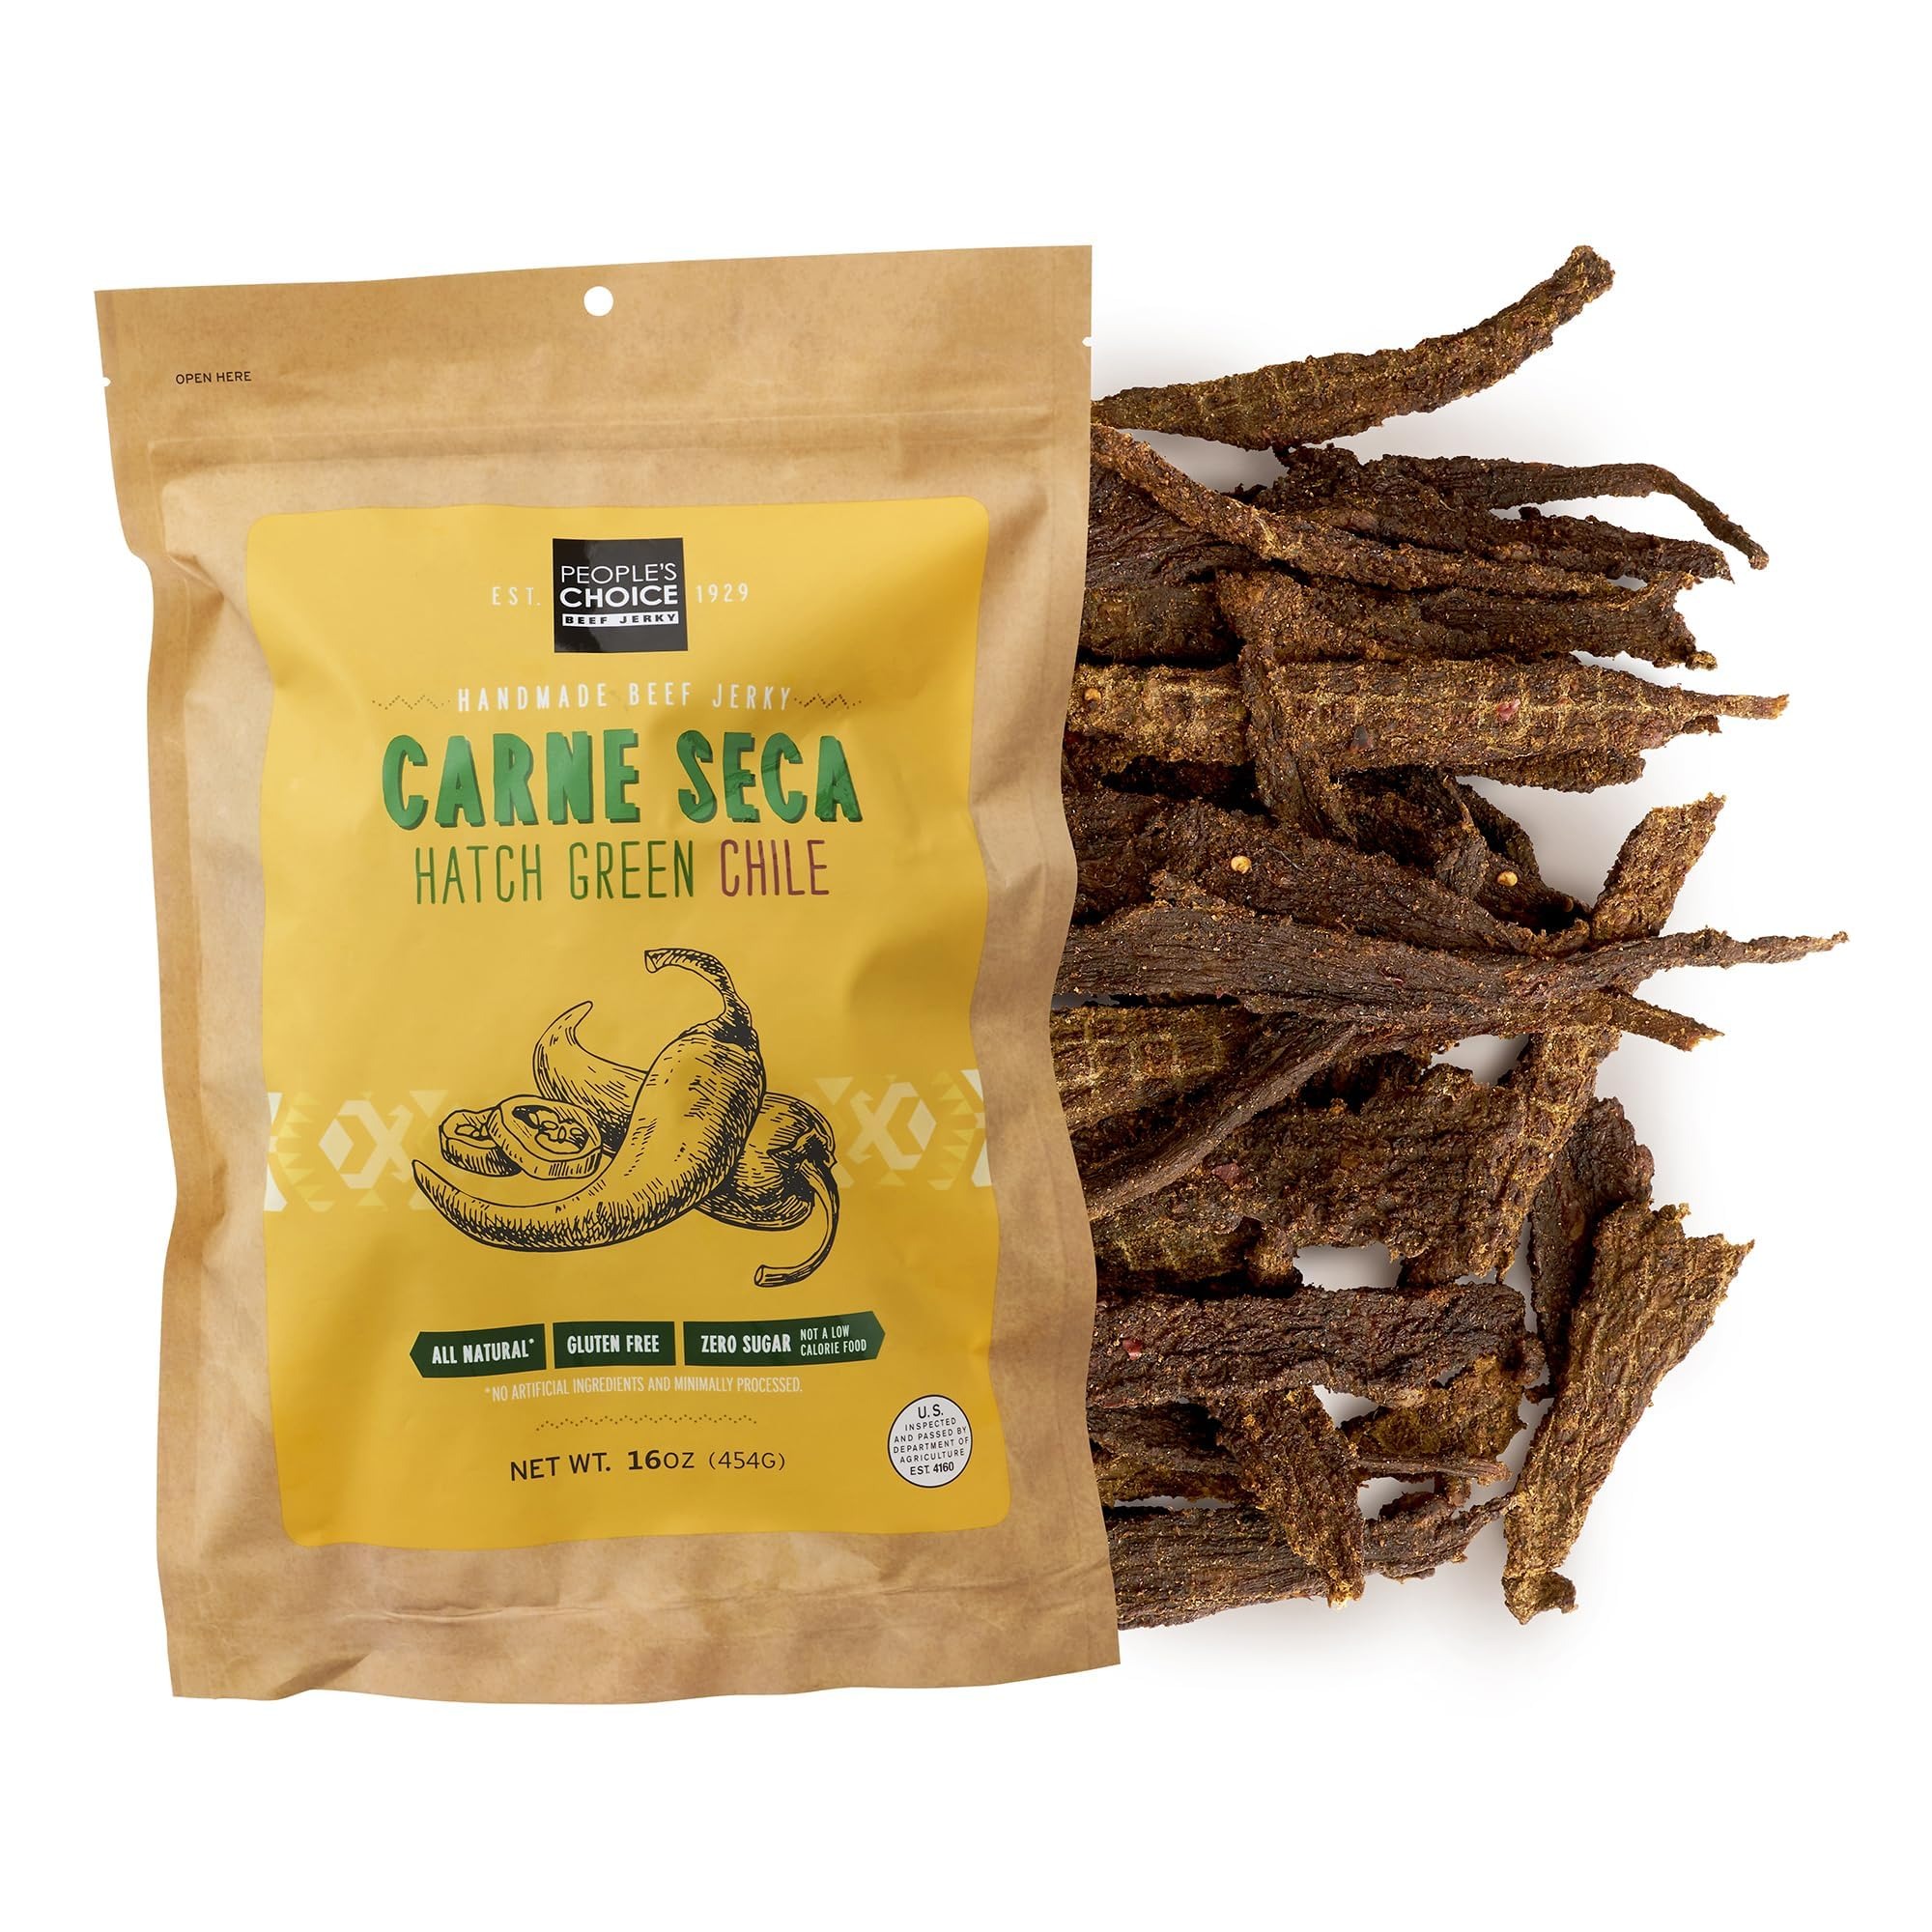
Item Name: People's Choice Beef Jerky - Carne Seca - New Mexico Hatch Green Chile - Healthy, Sugar Free, Zero Carb, Gluten Free, Keto Friendly, High Protein Meat Snack - Dry Texture - 1 Pound, 16 oz - 1 Bag
Bullet Point 1: AUTHENTIC CARNE SECA JERKY - We craft a traditional Mexican carne de res jerky. Thick cut and dried in whole strips, this jerky has a chewy, steak-like texture; not that soft stuff. Taste the real meat flavor in each bite
Bullet Point 2: PERFECT SNACK FOR KETOGENIC, LOW CARB, PALEO, ATKINS, LCHF DIET - Each serving of our world famous jerky is Sugar Free (0g), Carb Free (0g), and High in Protein (13g)
Bullet Point 3: GUILT FREE SNACKING - This premium snack boasts No Nitrites or Nitrates, No MSG, No Preservatives, No Artificial Ingredients. We guarantee our jerky is 100% Gluten Free, Soy Free, and Nut Free. It's nothing more than Meat, Water, and Natural Spices
Bullet Point 4: SMALL BATCH MADE IN THE USA - We are a family-owned and operated business, celebrating over 90 years and 4 generations of tradition in Los Angeles, CA. Just like your favorite homemade, delicious jerky the longer you chew the more flavor you enjoy
Bullet Point 5: BUILT FOR AN ACTIVE LIFESTYLE - Natural energy perfect for on-the-go snacking while camping, hiking, body building, backpacking. Perfect grocery item for your pantry or school lunch bag. Stash some in your desk drawer as the best office snack
Product Description: The Carne Seca line is inspired by the diverse culinary tradition of Downtown Los Angeles and its many migrant groups. Taste the flavors of Northern Mexico and the Southwest region of the United States. Focused on bold flavors, fresh ingredients, and simple techniques, our Carne Seca Beef Jerky features all natural ingredients and a simplified process to showcase the deliciousness of traditional Carne Seca Beef Jerky. Whole cuts of 100% USA beef are cut into thick strips, marinated with distilled white vinegar and an all-natural spice blend featuring ground Hatch green chiles, then slow-cooked for a minimum of 5 hours to craft the best beef jerky. All meat snacks in the Carne Seca Beef Jerky line are handcrafted with love by our family in our Downtown Los Angeles jerky factory. The rich, smokey flavor of New Mexico Hatch Green Chiles blends into the savory flavors of onion, garlic, and tomato; finishes with a bright, vinegary tang. Our goal is to celebrate the natural meat flavor of the thick cut beef jerky. The Hatch Green Chile is best characterized as flavorful in its spice profile rather than a purely hot jerky or spicy jerky.
Value: 16.0
Unit: Ounce

Price: 34.99